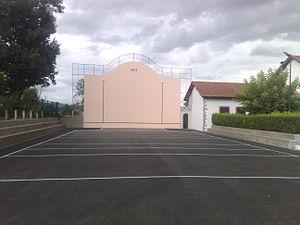
Larceveau-Arros-Cibits est une commune française, située dans le département des Pyrénées-Atlantiques en région Nouvelle-Aquitaine.